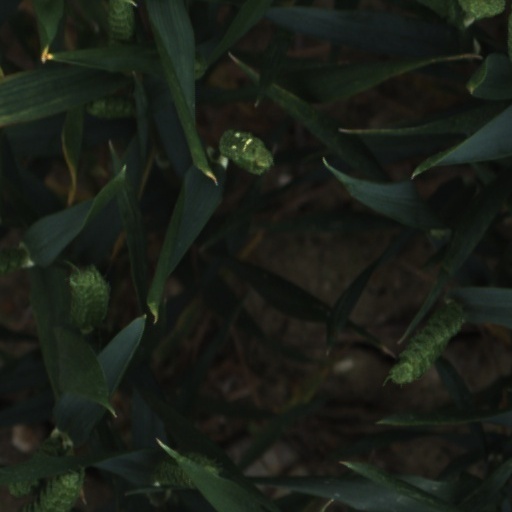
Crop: wheat